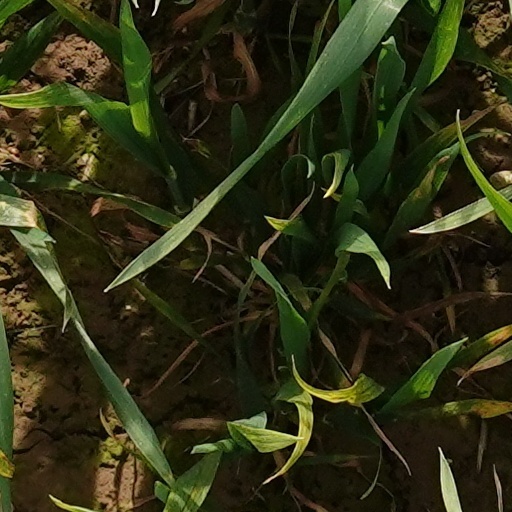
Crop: wheat